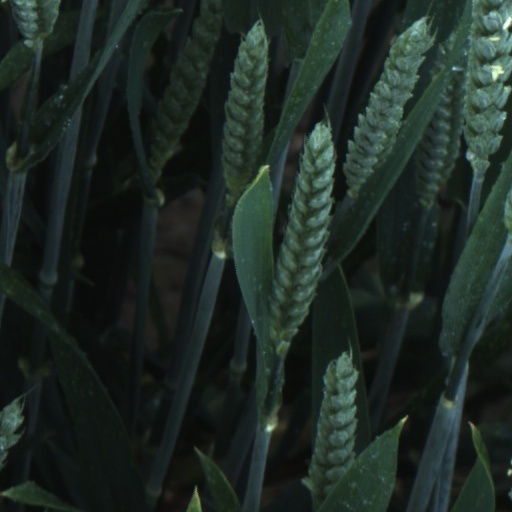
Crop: wheat